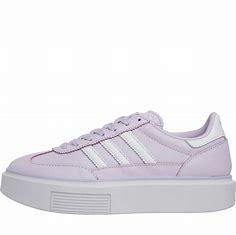
Brand: Adidas
Model: Sleek